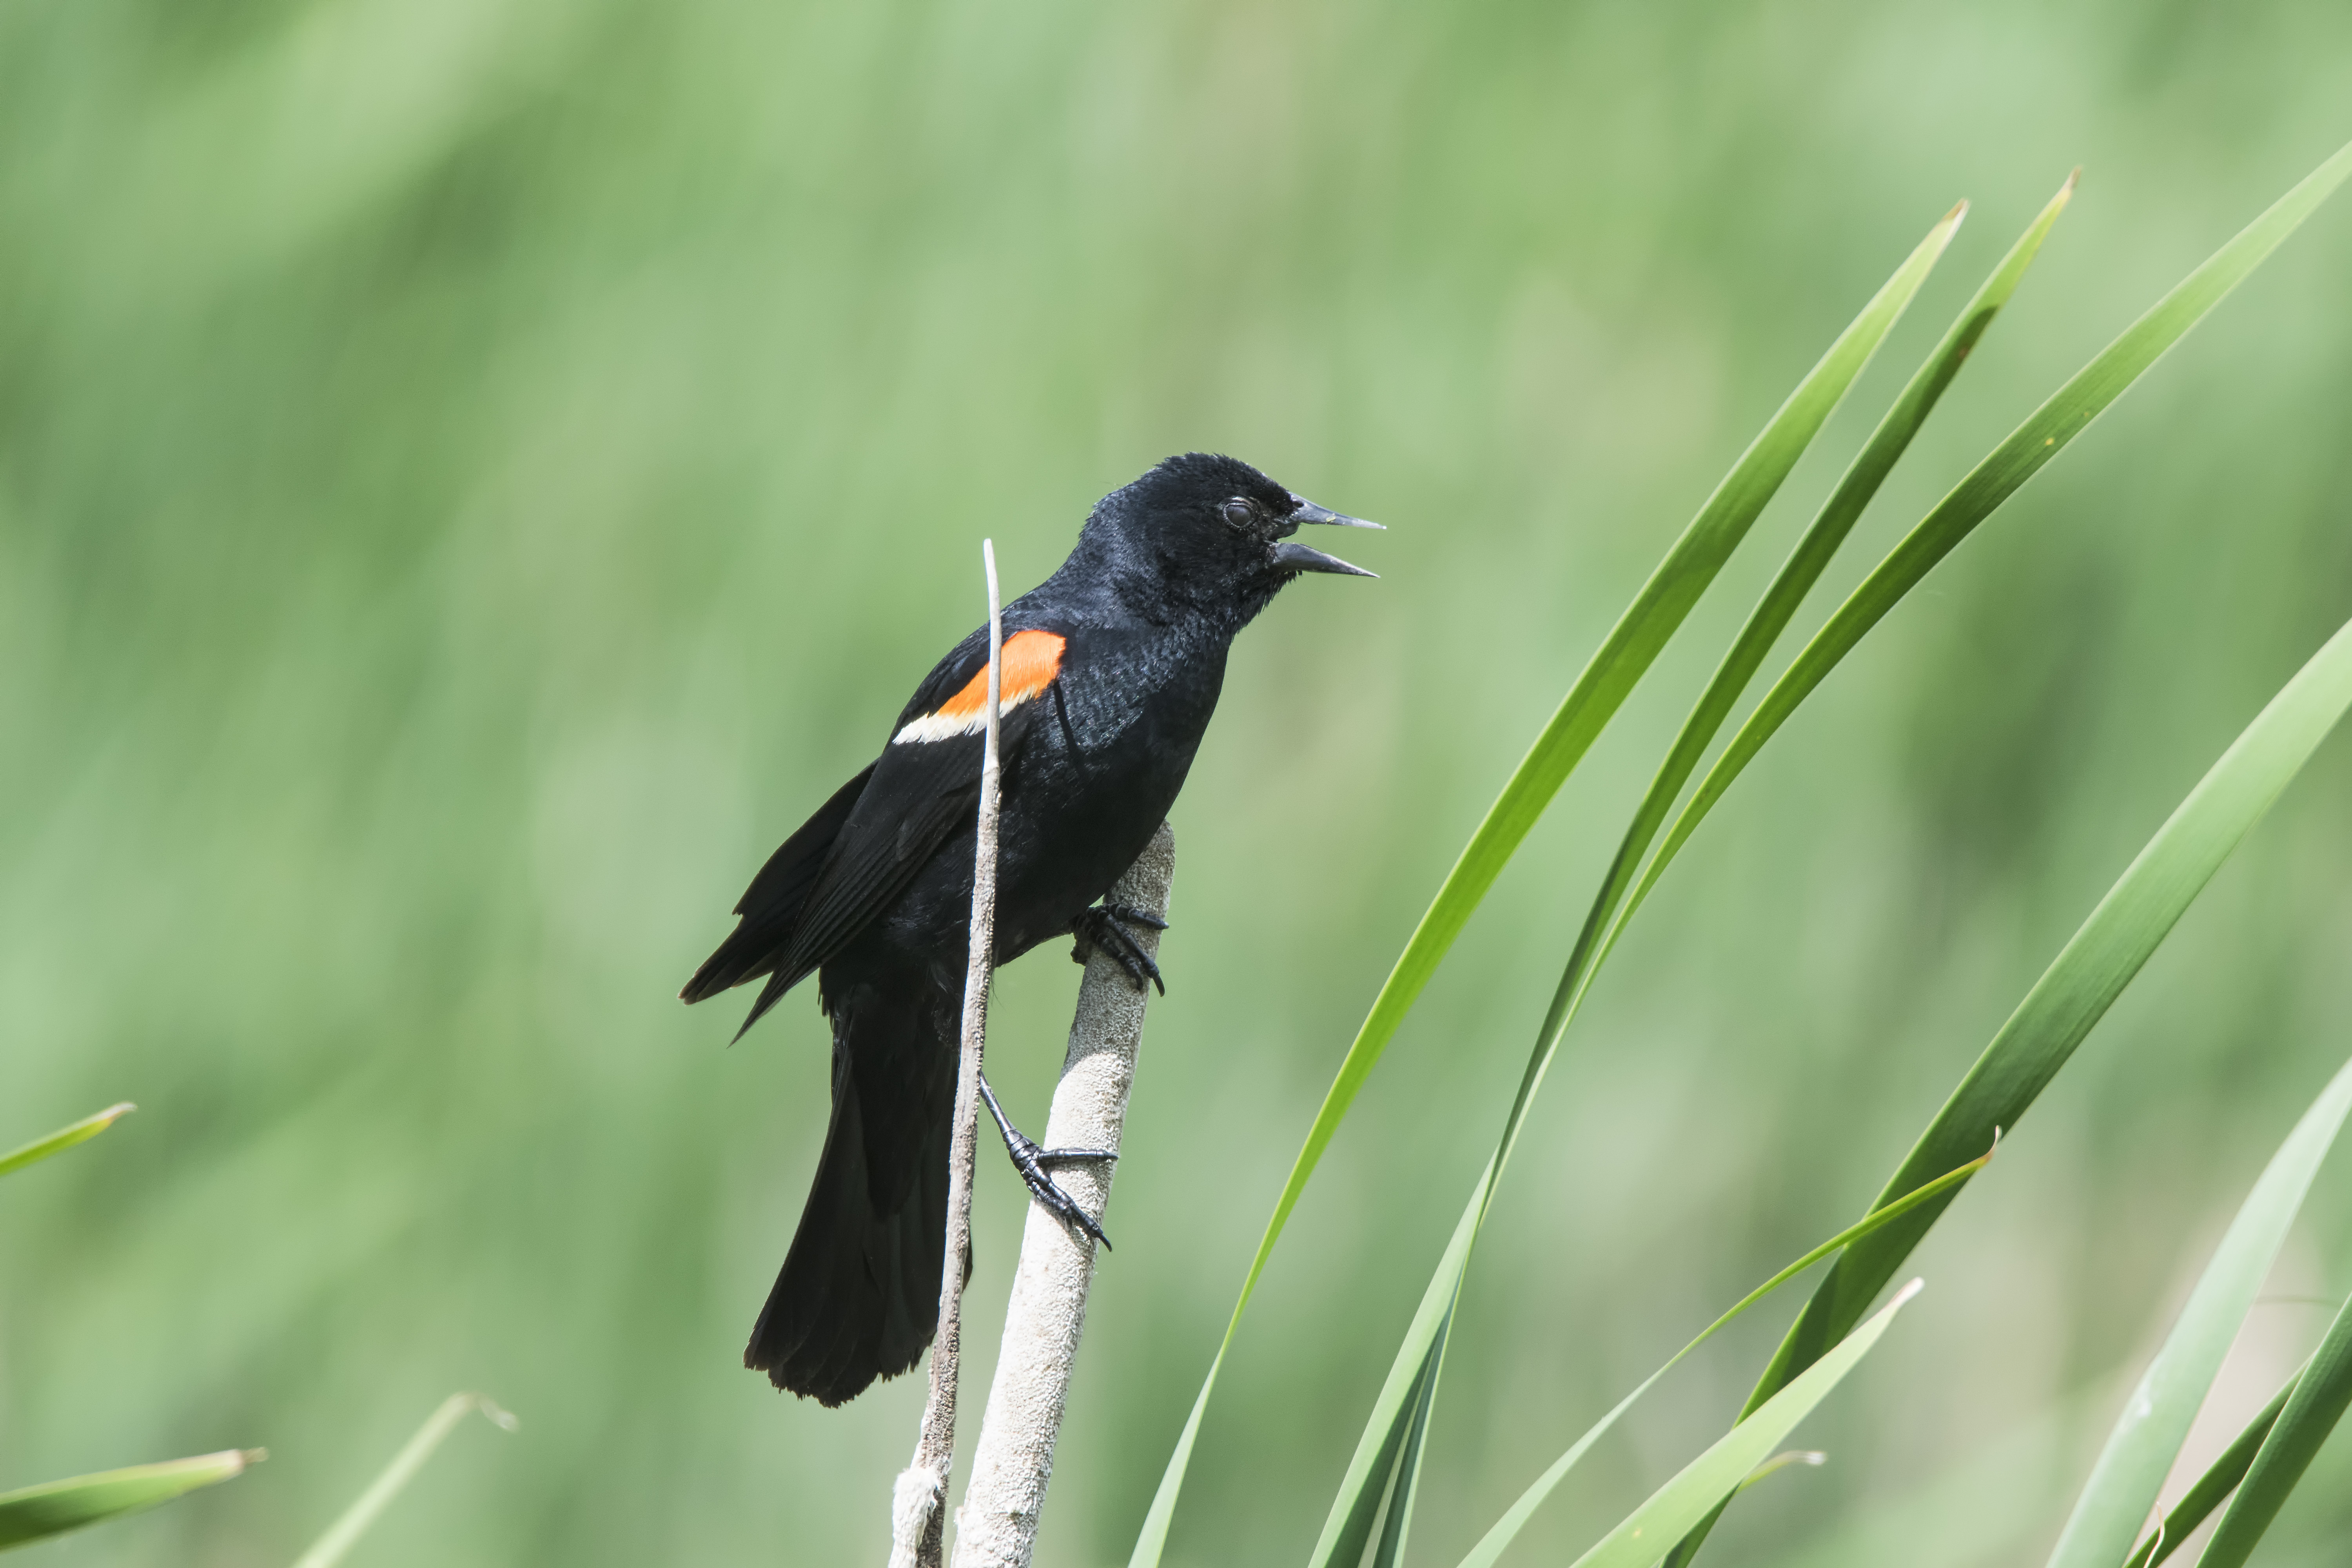
nature, bird, wing, wildlife, green, red, beak, winged, fauna, canada, a, vertebrate, quebec, blackbird, sherbrooke, oiseau, carouge, paulettes, perching bird